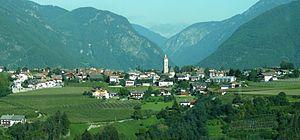
Naz-Sciaves est une commune italienne d'environ 3 200 habitants située dans la province autonome de Bolzano dans la région du Trentin-Haut-Adige dans le nord-est de l'Italie.